People's Liberation Army at the 1989 Tiananmen Square protests and massacre

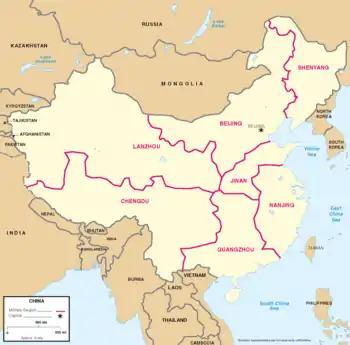
Five of the seven PLA Military Regions sent troops to Beijing to enforce martial law in 1989.

On the night of May 16, the five members of the CCP Politburo's Standing Committee, Zhao Ziyang, Li Peng, Qiao Shi, Hu Qili and Yao Yilin, along with President Yang Shangkun, Party elder Bo Yibo, the deputy director of the Central Advisory Commission, held an emergency meeting and agreed to (1) solicit the views of Deng Xiaoping and (2) have Zhao Ziyang negotiate with the hunger-striking students. On May 17, the five Standing Committee members visited Deng's residence, where Deng made clear that no more concessions could be made to the students and that the time had come to call in the military to impose martial law. The Standing Committee members agreed to convene in the evening to discuss how to implement martial law. That night, the five Standing Committee members could not agree on whether to impose martial law, with Li Peng and Yao Yilin in support, Zhao Ziyang and Hu Qili in opposition and Qiao Shi abstaining. Zhao offered to resign as Party General Secretary, but was dissuaded by Yang and asked for three days of sick leave. Subsequently, Zhao Ziyang ceased to have political influence.